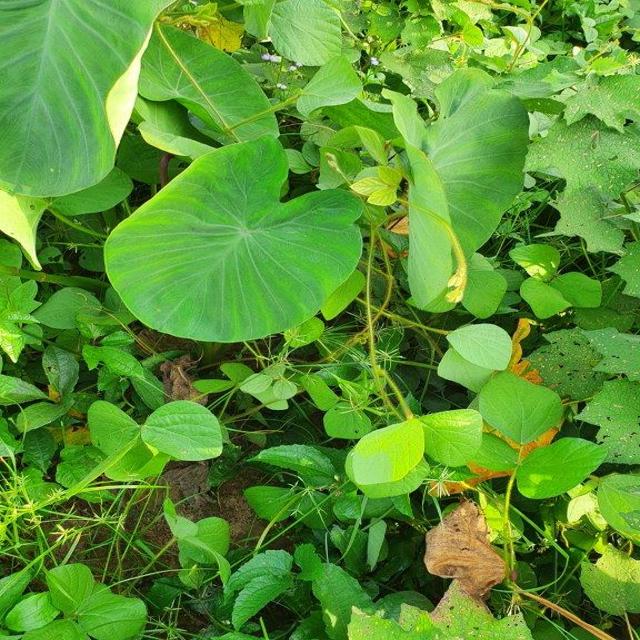
Label: Healthy